Sallust

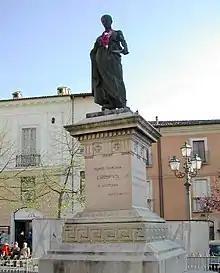
Statue of Sallust in L'Aquila

The core theme of his work was decline, though his treatment of Roman politics was "often crude", with a historical philosophy influenced by Thucydides. In this, he felt a "pervasive pessimism" with decline that was "both dreadful and inevitable", a consequence of political and moral corruption itself caused by Rome's immense power: he traced the civil war to the influx of wealth from conquest and the absence of serious foreign threats to hone and exercise Roman virtue at arms. For Sallust, the defining moments of the late republic were the destruction of Rome's old foe, Carthage, in 146 BC and the influx of wealth from the east after Sulla's First Mithridatic War. At the same time, however, he conveyed a "starry-eyed and romantic picture" of the republic before 146 BC, with this period described in terms of "implausibly untrammelled virtue" that romanticised the distant past.